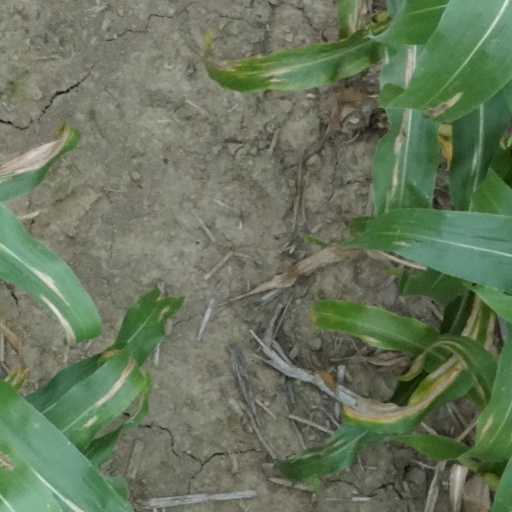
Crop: maize; corn